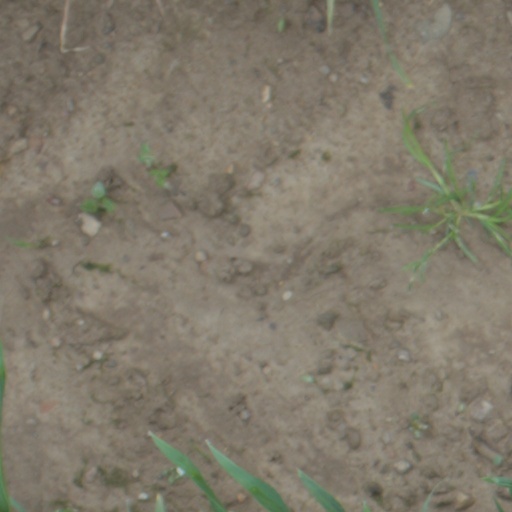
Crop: wheat